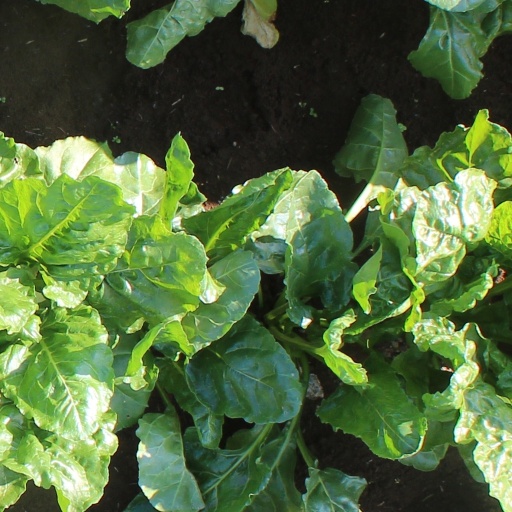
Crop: sugar beet